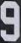
Number: 9